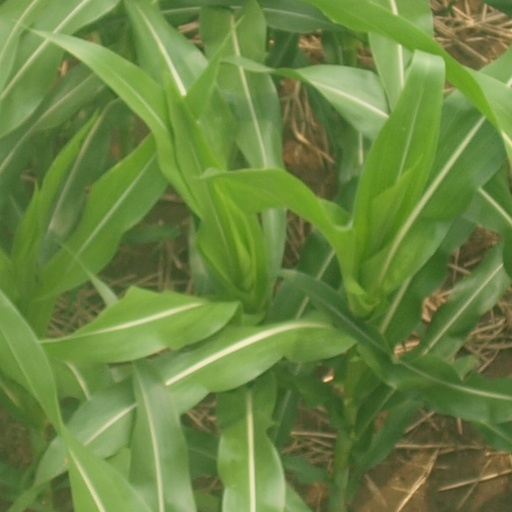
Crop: maize; corn